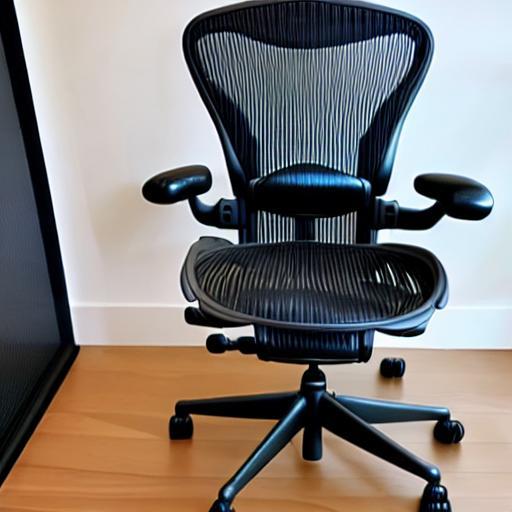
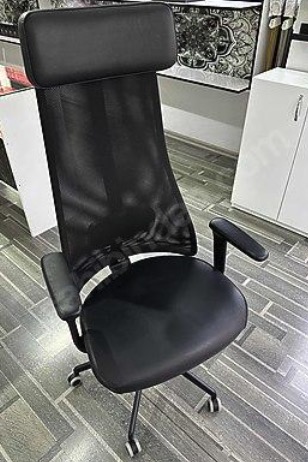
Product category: items_chair
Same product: no